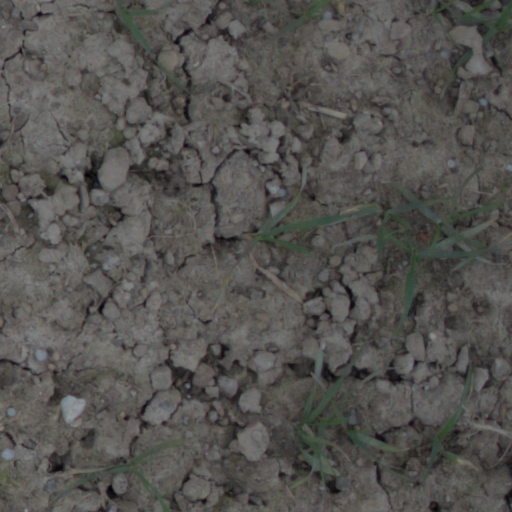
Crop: wheat